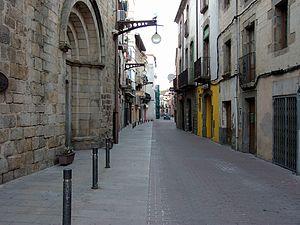
Entrée de l'église paroissiale Sainte-Marie et Grand Rue, La Jonquera (Haut-Ampurdan, Gérone, Catalogne, Espagne) Català: Entrada de l'església parroquial Santa Maria i Carrer Major, La Jonquera (Alt Empordà, Girona, Catalunya, Espanya) Español: Entrada de la Iglesa Parroquial Santa Maria y Calle Mayor, La Junquera (Alto Ampurdán, Gerona, Cataluña, España) This is a photo of a building indexed in the Catalan heritage register as Bé Cultural d'Interès Local (BCIL) under the reference IPA-19769.